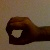
The image shows a hand gesture representing the number 0 in Indian Sign Language.